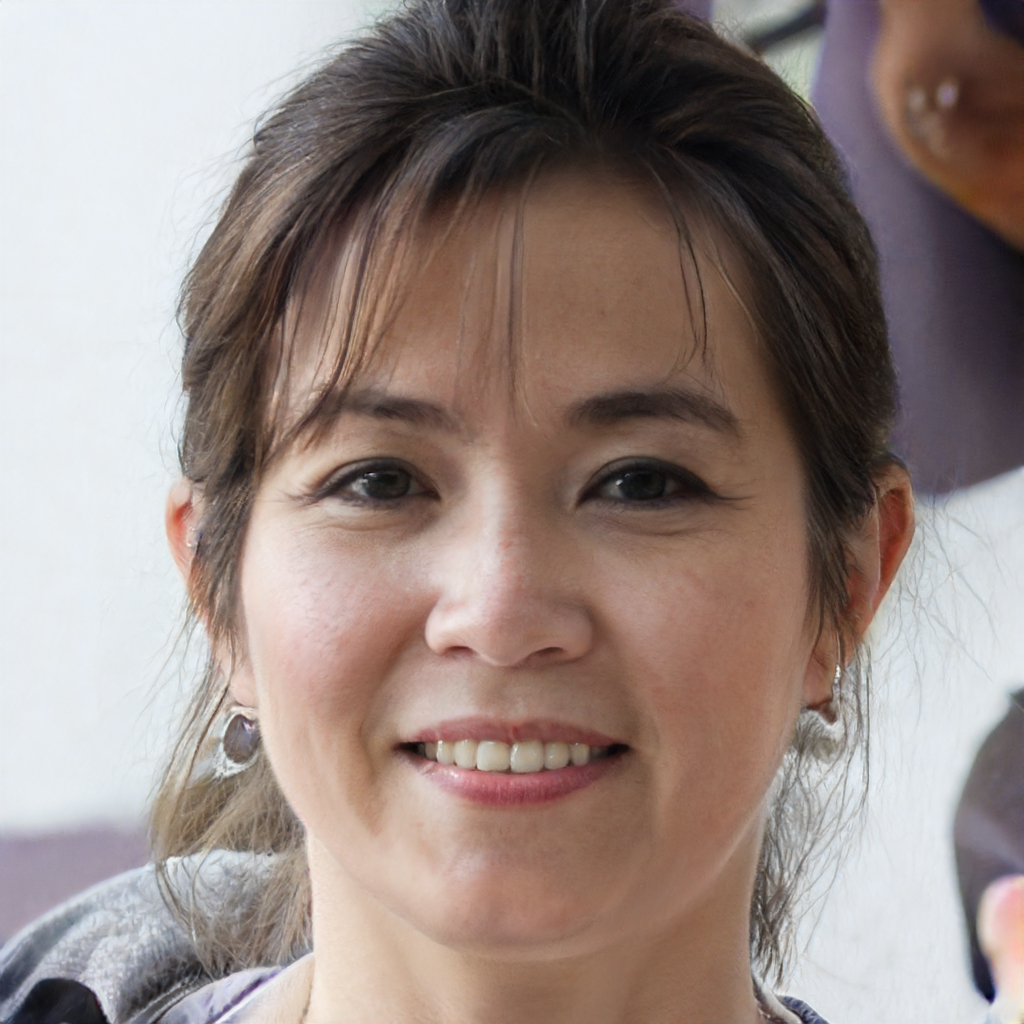
Gender: Female